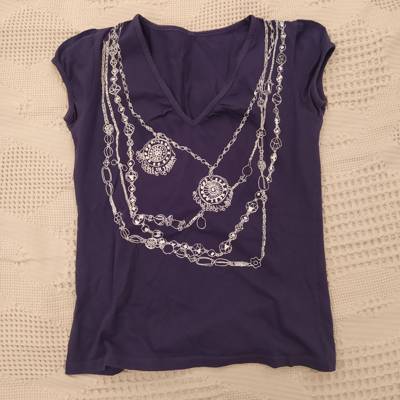
Waste category: clothes